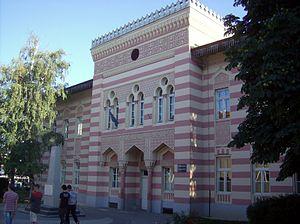
Bugojno est une ville et une municipalité de Bosnie-Herzégovine située dans le canton de Bosnie centrale et dans la Fédération de Bosnie-et-Herzégovine. Selon les premiers résultats du recensement bosnien de 2013, la ville intra muros compte 17 202 habitants et la municipalité 34 559.